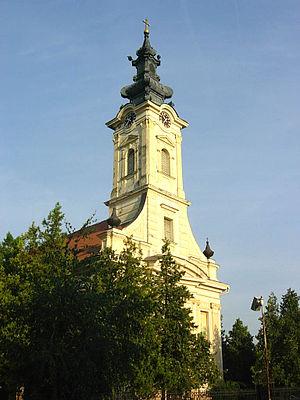
Les monuments culturels de grande importance sont les monuments de Serbie qui, par leur valeur, bénéficient d'un haut degré de protection.
Crepaja est une localité de Serbie située dans la province autonome de Voïvodine. Elle fait partie de la municipalité de Kovačica dans le district du Banat méridional. Au recensement de 2011, elle comptait 4 364 habitants.
L'église de la Dormition-de-la-Mère-de-Dieu de Crepaja est une église orthodoxe serbe située à Crepaja, dans la province autonome de Voïvodine, dans la municipalité de Kovačica et dans le district du Banat méridional en Serbie. Elle est inscrite sur la liste des monuments culturels de grande importance de la République de Serbie.